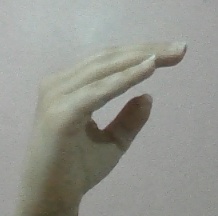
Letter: jeem